Sutherland Shire

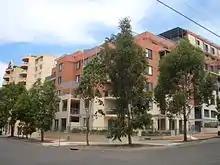
Flats in Miranda

Coastal and river frontage areas, such as Como, Illawong, Cronulla, Illawarra and Yowie Bay, became popular as country retreats. A form of voluntary local government was attempted in 1888, but law and order was still administered by the court at Liverpool until 1905. In that year, the provided that the whole of New South Wales be divided into shires. The State Governor, Harry Rawson selected the name, and proclaimed this district "Sutherland, No. 133" on 6 March 1906 and fixed the boundaries. At the time, Sutherland Shire had 1600 residents, and was divided into three ridings.